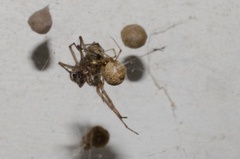
Species: Parasteatoda_tepidariorum